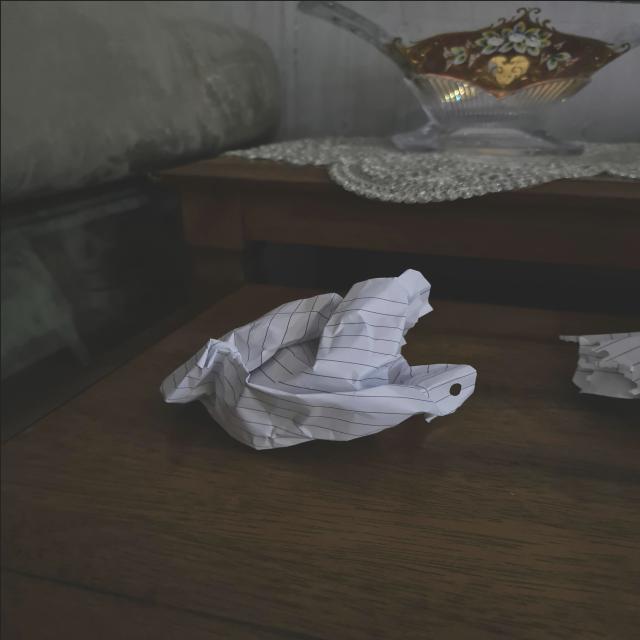
Label: tissues